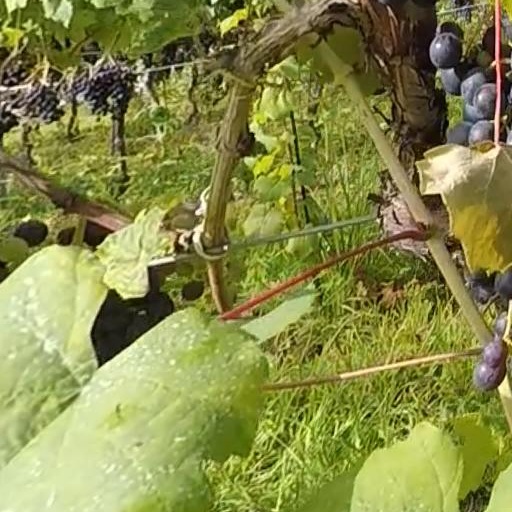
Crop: grape